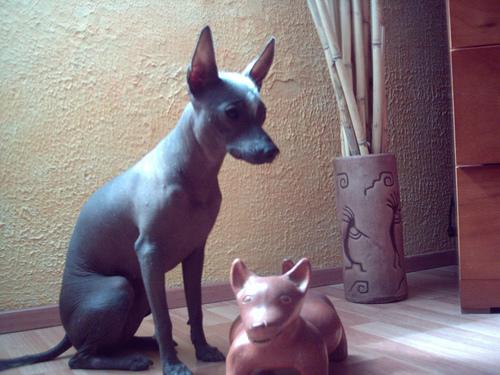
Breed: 220-n000069-Mexican_hairless